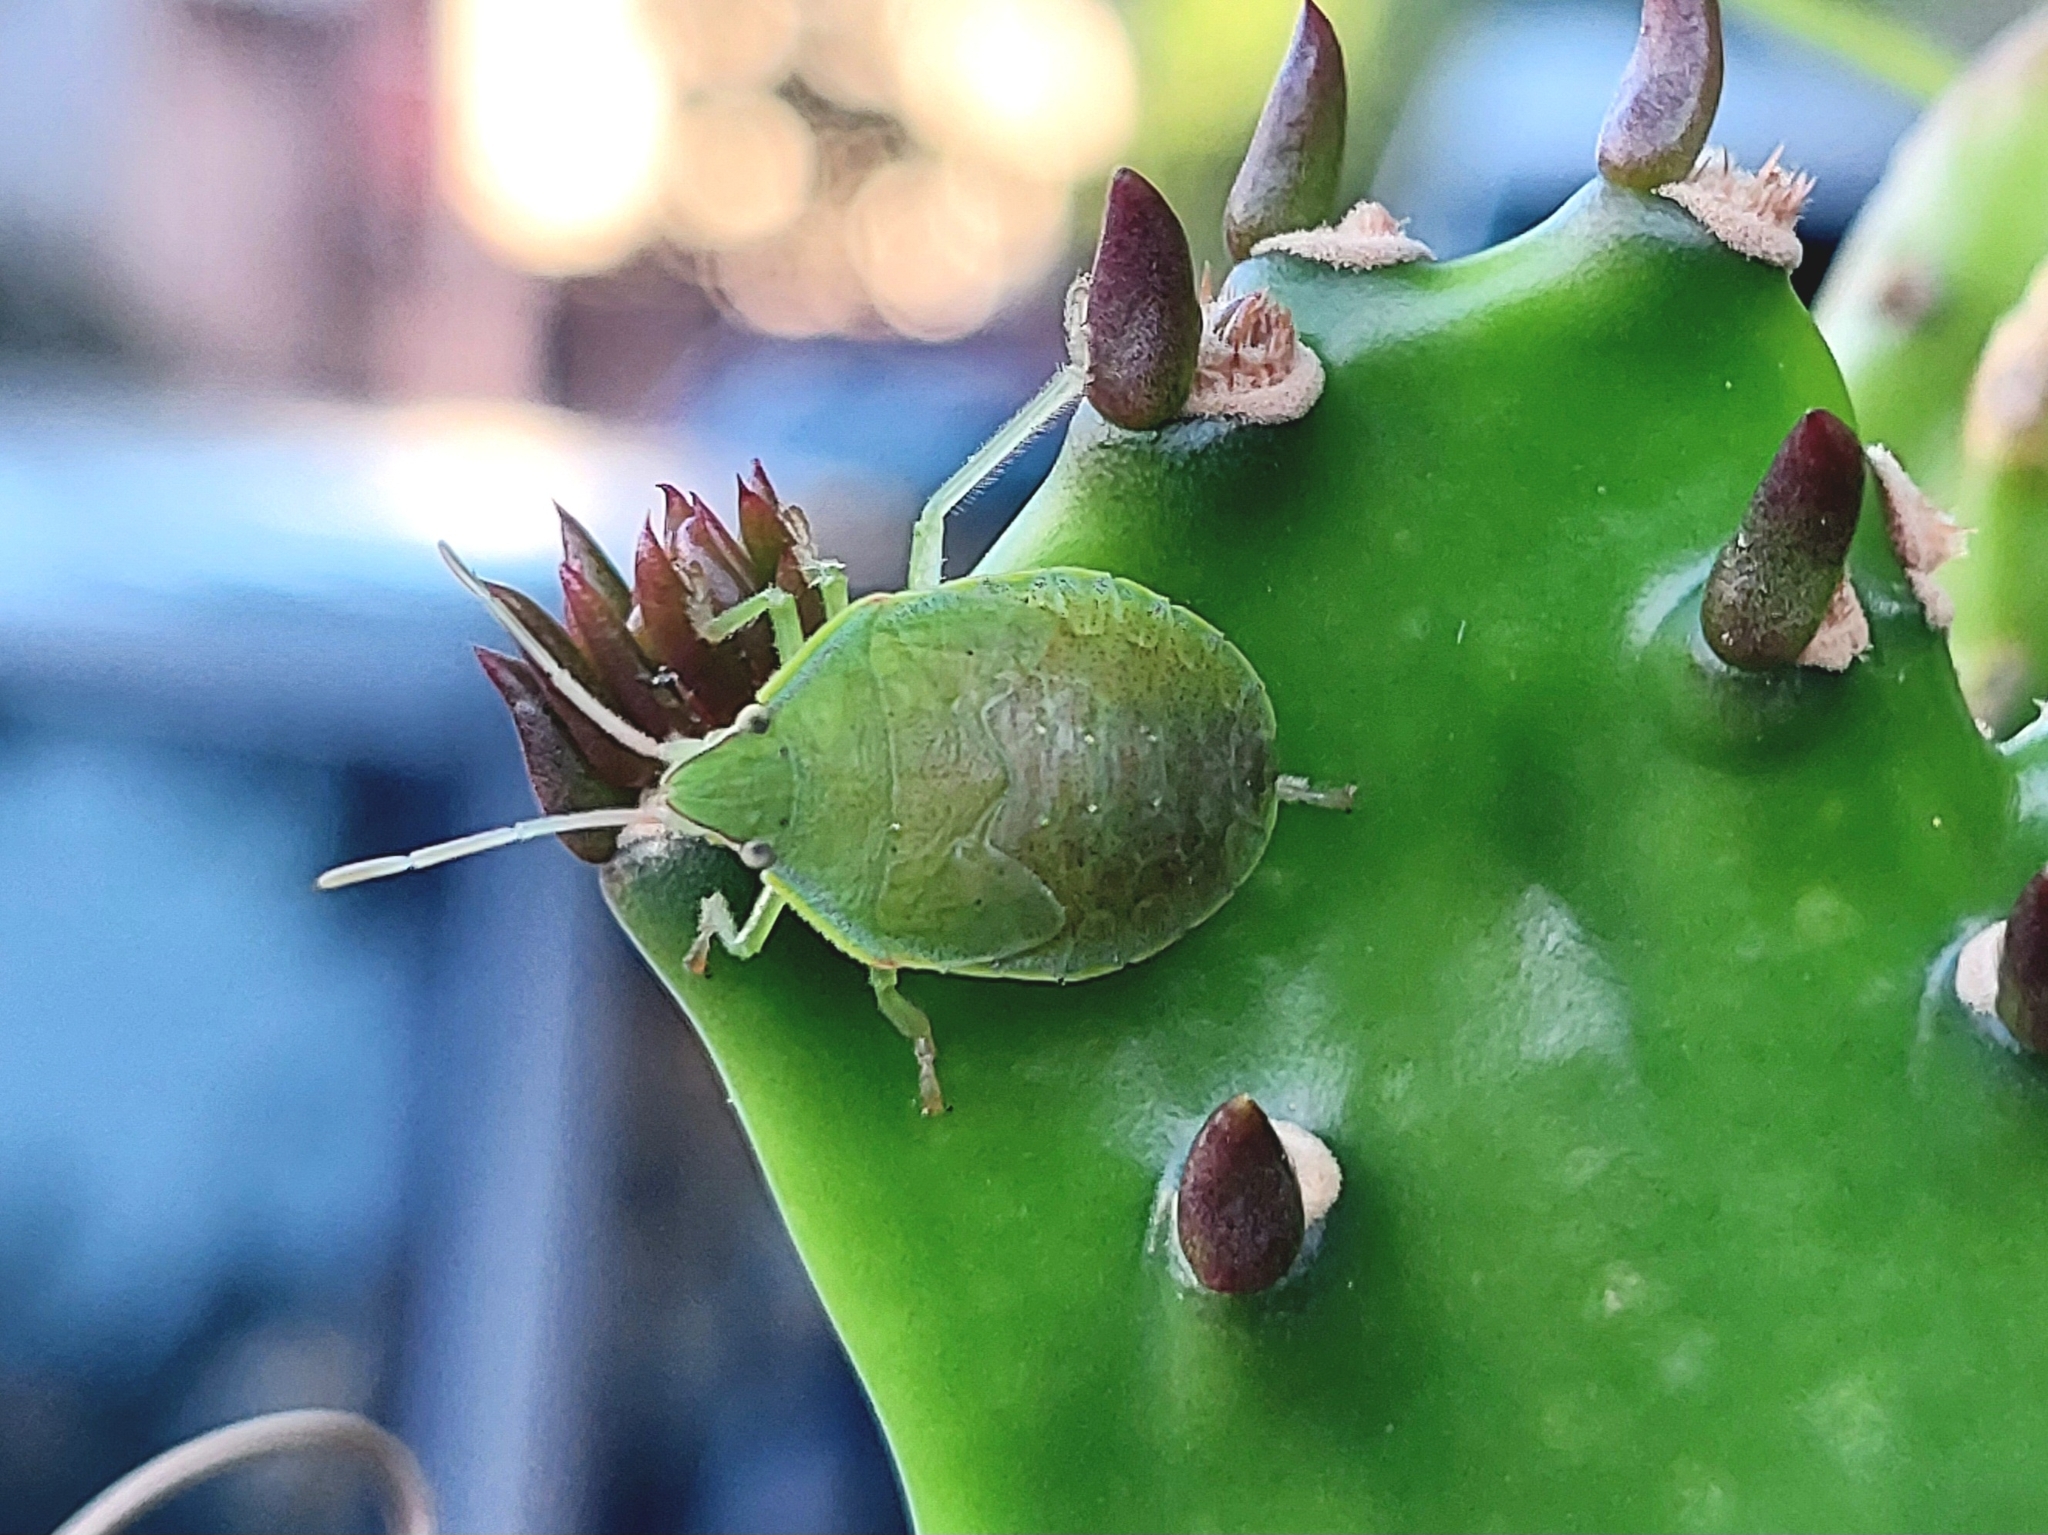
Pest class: stink_bug